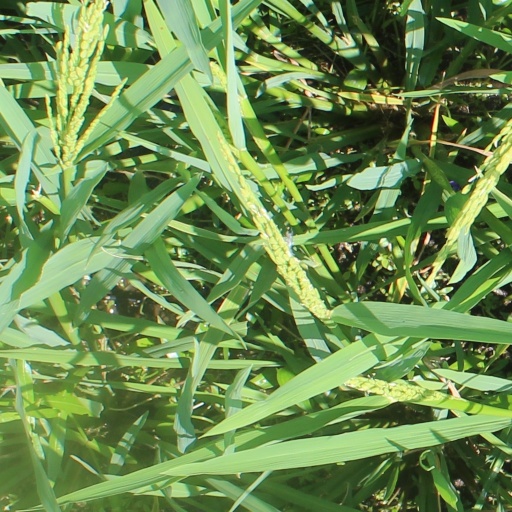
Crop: rice